History of the Scots Guards (1642–1804)

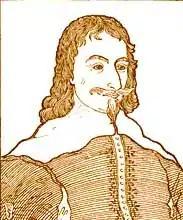
Archibald Campbell, 1st Marquess of Argyll.

In 1650, a year after the execution of King Charles I, his son, Charles II, arrived in Scotland to ascend to the throne of Scotland. That same year, the regiment became the Lyfe Guard of Foot of His Majesty King Charles II. In July that year, Oliver Cromwell, a leading figure of the English Civil War, and now leader of England, led an army into Scotland. Late that year, the Scottish Royalists, led by David Leslie, confronted Cromwell's English Army at the Battle of Dunbar. It would turn into a victory for Cromwell's Army, and resulted in over 3,000 men of Leslie's Army being killed and many thousands more captured. The following year the regiment took part in the invasion of England which was led by the newly crowned King Charles II of Scotland. The regiment took part in the Battle of Worcester which again ended in a defeat for the Royalist forces, with King Charles II subsequently fleeing to France. The regiment ceased to exist.